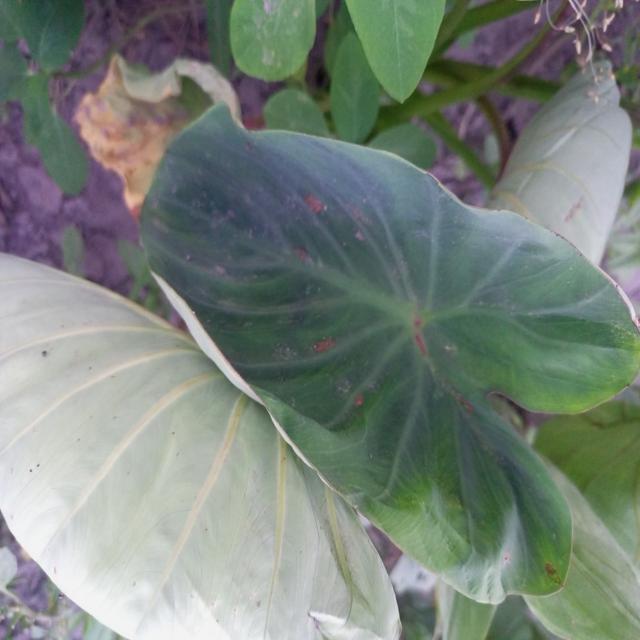
Label: Early_Blight